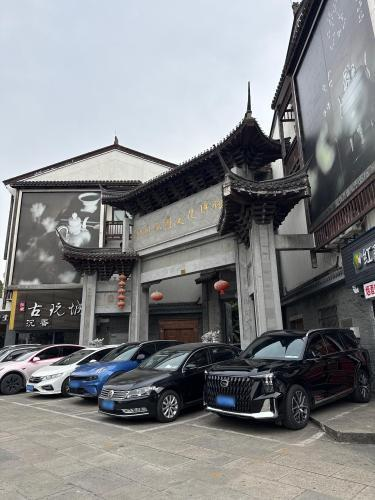
地标名称：绍兴越国文化博物馆
所在城市：绍兴市·越城区